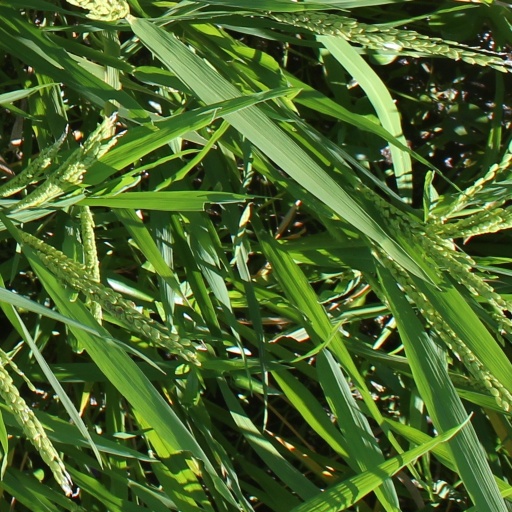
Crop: rice